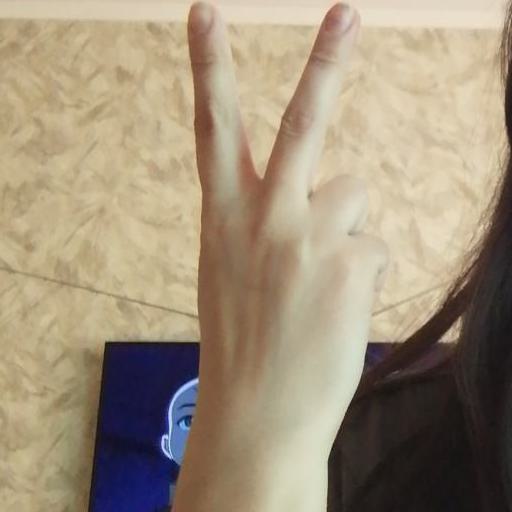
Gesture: peace_inverted